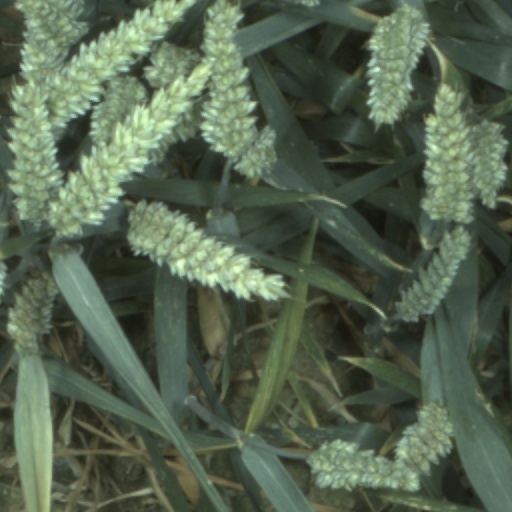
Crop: wheat